Brian Ownby

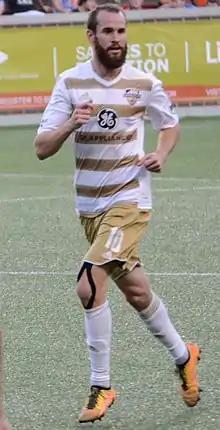
Ownby playing for Louisville City in 2017

Brian Tyler Ownby (born July 16, 1990) is an American soccer player who plays for Louisville City in the USL Championship.